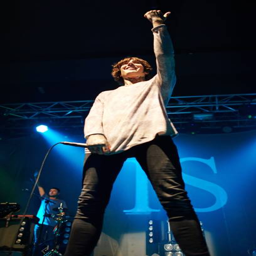
artist of artist performs on stage .